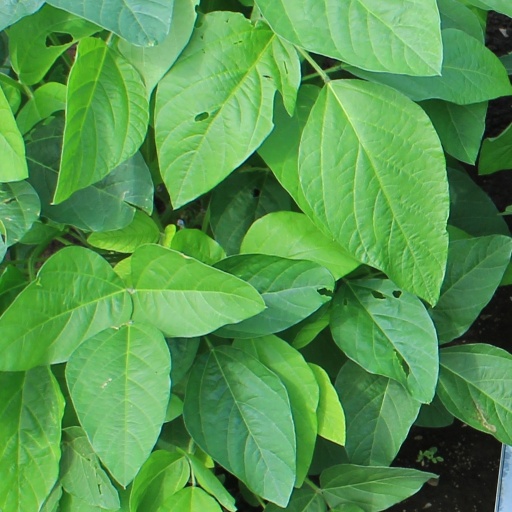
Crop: soybean